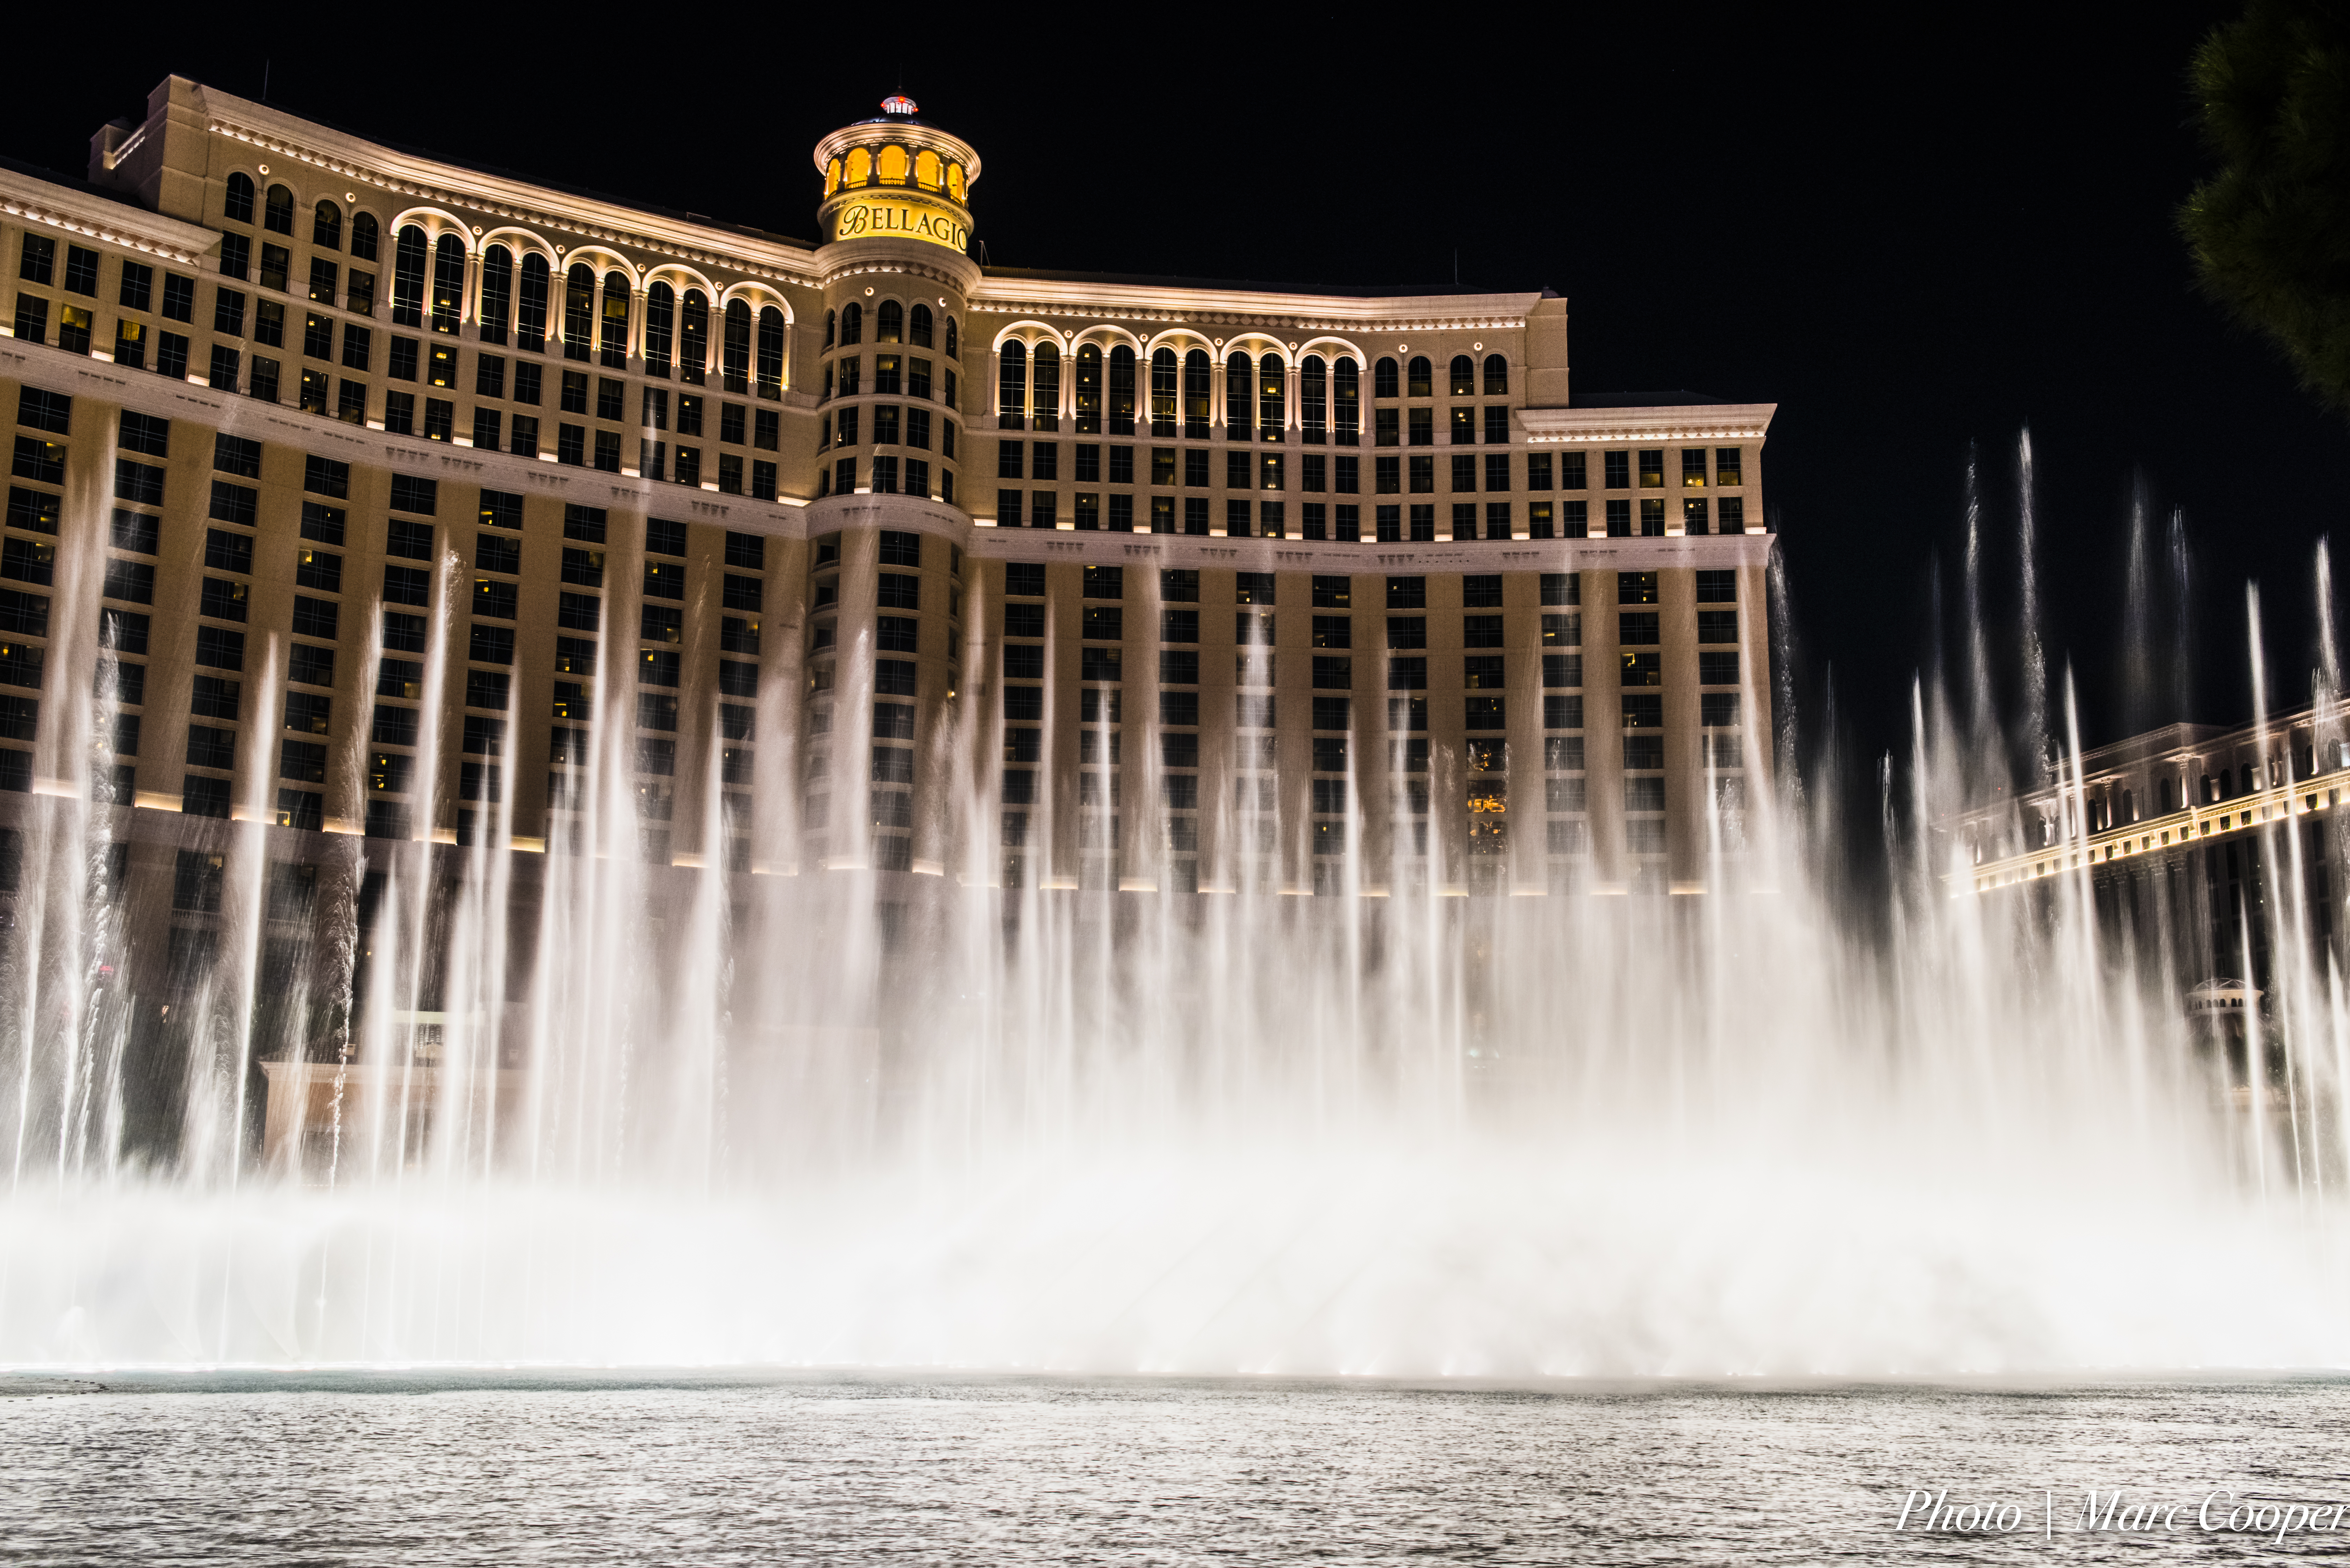
water, reflection, fountain, water feature, atmospheric phenomenon